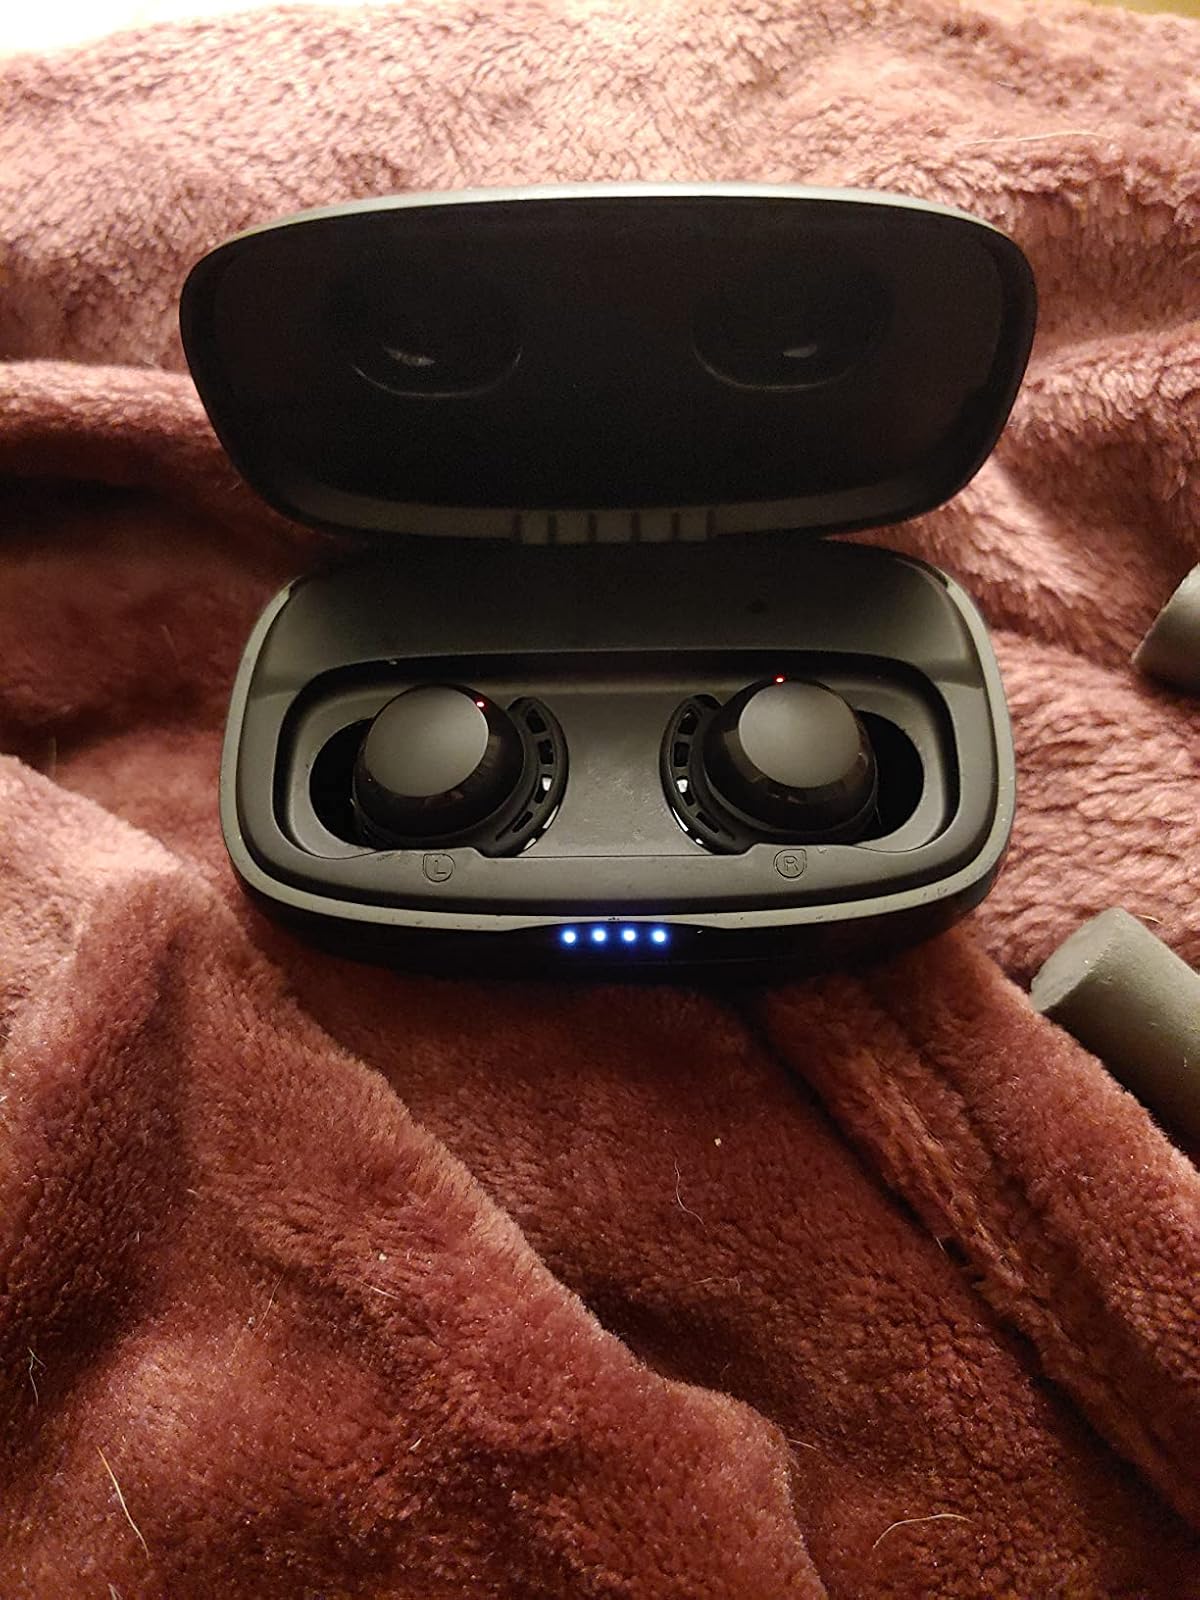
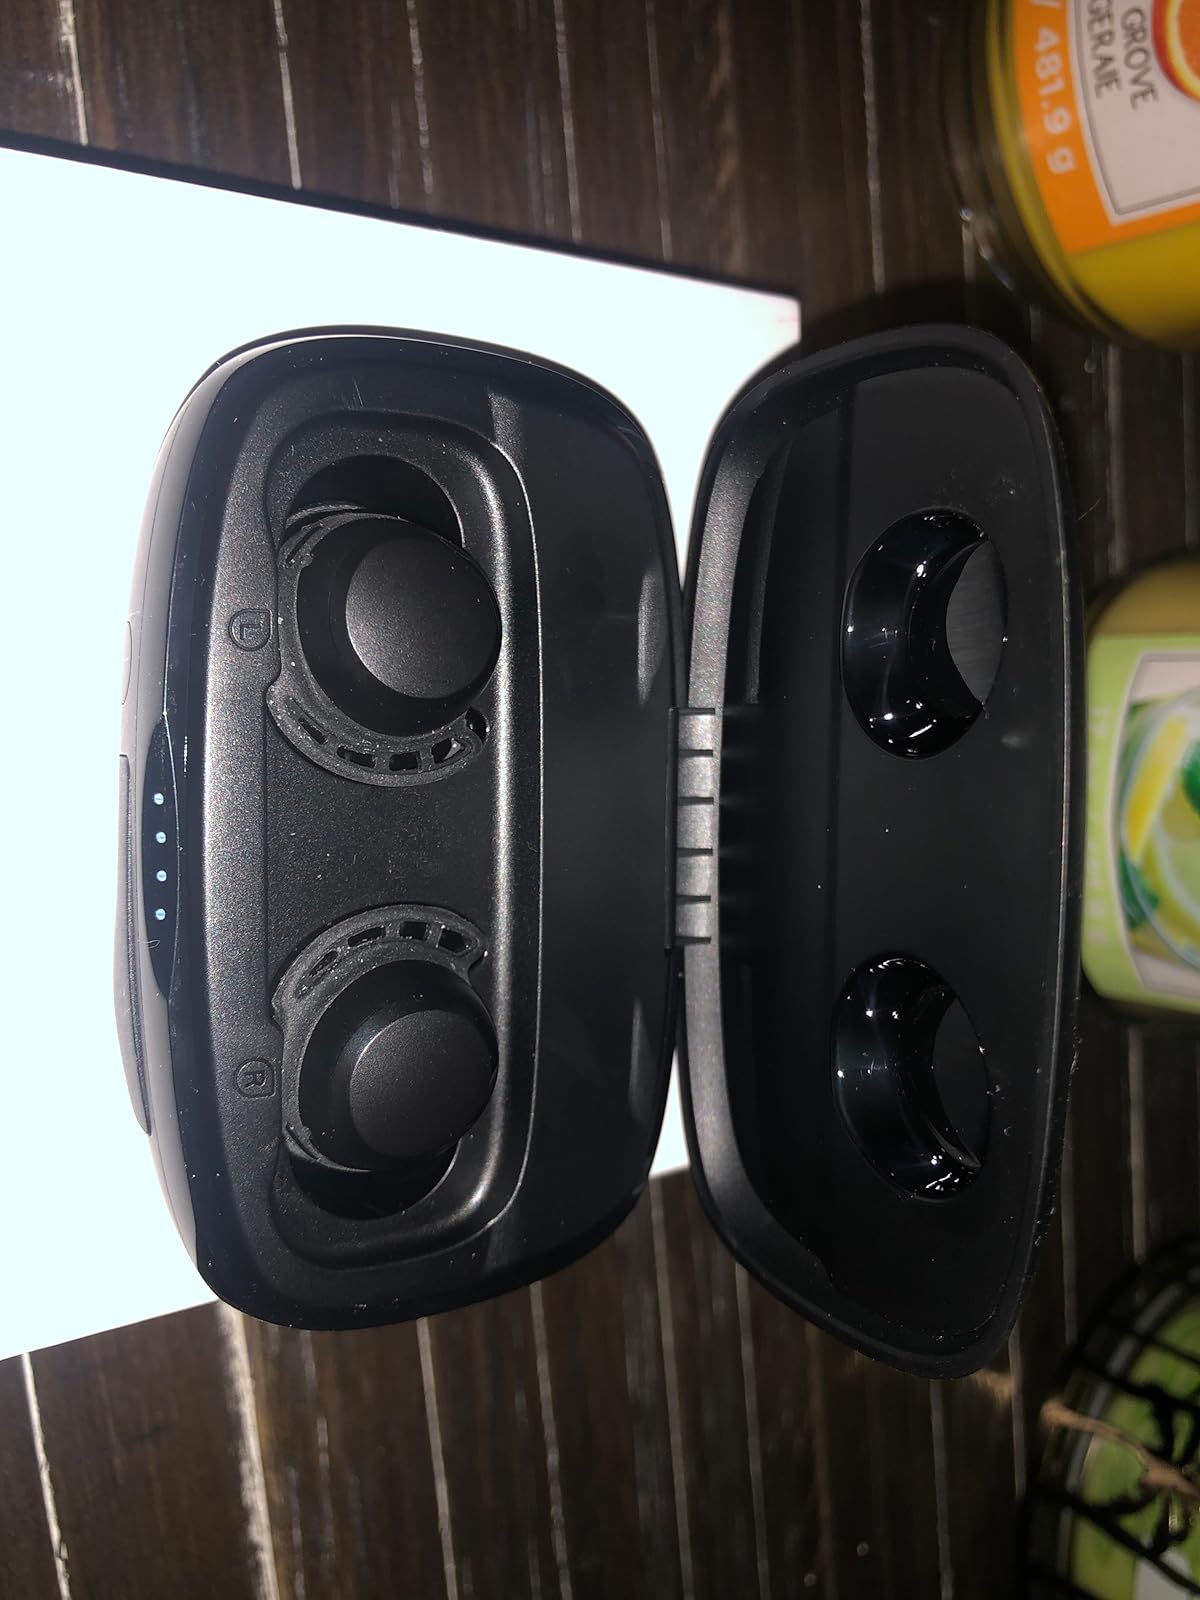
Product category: earbuds
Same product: yes